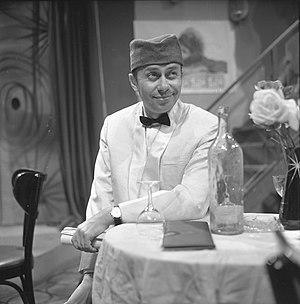
Miodrag Petrović, en serbe cyrillique Миодраг Петровић, mieux connu sous son surnom de Čkalja, en serbe cyrillique Чкаља, était un acteur serbe parmi les plus populaires de la République fédérale socialiste de Yougoslavie.